Cristino García

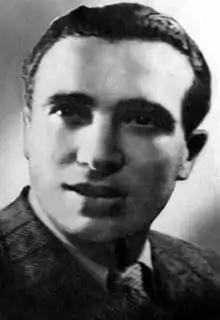

Cristino García Granda (3 June 1913 – 21 February 1946) was a fighter with the French Resistance in France during World War II. He was born in Gozón, Asturias, Spain and was executed by the Francoist regime.